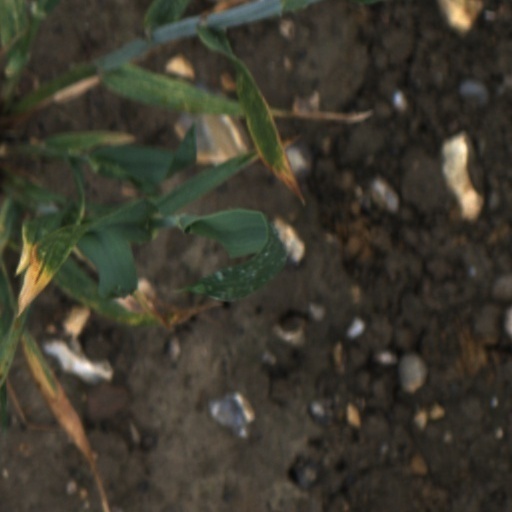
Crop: wheat